American Eagle (roller coaster)

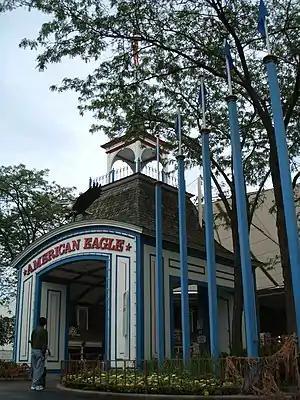
The Kidzopolis tent prior to 2007 was the entrance into American Eagle

Construction of American Eagle began in June 1980. The attraction was built with approximately of lumber, 129,720 bolts, and of nails. Supports are attached to approximately 2,000 concrete footings that average in diameter and are deep. American Eagle was painted with over of white paint and took over 20,000 man hours to build. American Eagle was designed by Curtis D. Summers, James Figley, and Leonard Wright. Marriott originally contacted John C. Allen to design the coaster, but he did not want to attempt it.